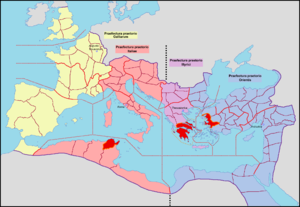
Carte de l'Empire romain avec ses préfectures du prétoire, en 400 après J.-C.